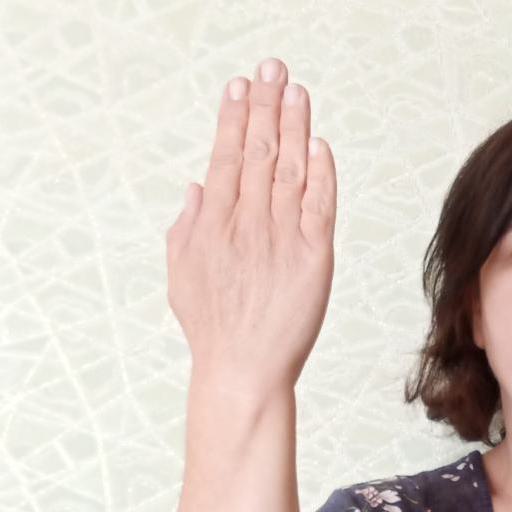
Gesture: stop_inverted